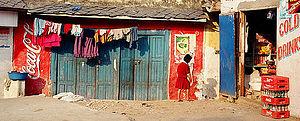
La culture des États-Unis tire ses origines et est principalement fondée sur la culture occidentale, mais est aussi influencée par de nombreuses autres cultures et peuples comme les Afro-Américains, les Amérindiens, les Asio-Américains, les Polynésiens et les Latino-américains. Elle possède toutefois ses propres caractéristiques sociales et culturelles, notamment sa langue, sa musique, son cinéma, ses arts, ses codes sociaux, sa cuisine et son folklore. Les États-Unis d'Amérique sont un pays divers ethniquement et racialement en conséquence d'immigrations massives en provenance de nombreux pays tout au long de leur histoire.
Un cola est une boisson gazeuse préparée à partir d'extraits naturels de fruits ou de plantes et contenant, en plus du gaz carbonique, du sucre ou des succédanés de sucre, de la caféine et des colorants.